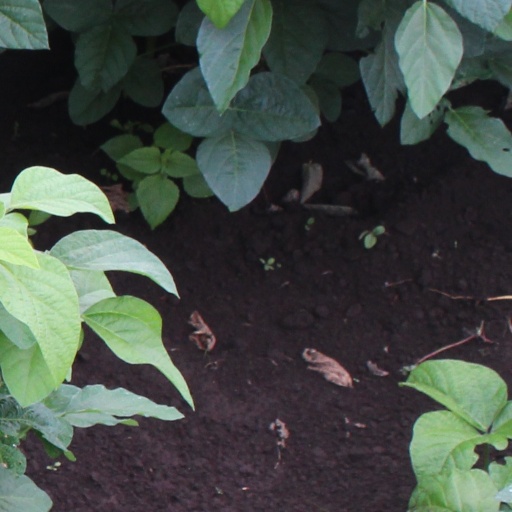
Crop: soybean